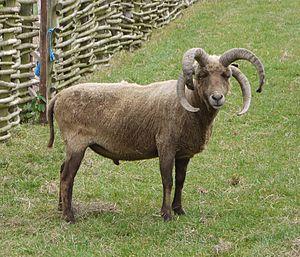
La loaghtan est une race de mouton typique de l’île de Man. Sa principale caractéristique est la présence de deux paires de cornes, parfois trois. La loaghtan a failli disparaître. Dans les années 1950, il n’en restait plus que 43 têtes. Aujourd’hui, les Mannois font beaucoup d’efforts pour la préserver, d’autant qu’elle est parfaitement adaptée au climat local de par sa rusticité. Elle reste toutefois rare.
Le mouton, Ovis aries, est un animal domestique, mammifère herbivore ruminant appartenant au genre Ovis de la sous-famille des Caprinés, dans la grande famille des Bovidés. Comme tous les ruminants, les moutons sont des ongulés marchant sur deux doigts. Dans le langage courant, les moutons désignent un ensemble où la femelle est la brebis et le mâle le bélier, tandis que le jeune mâle est un agneau et la jeune femelle une agnelle.